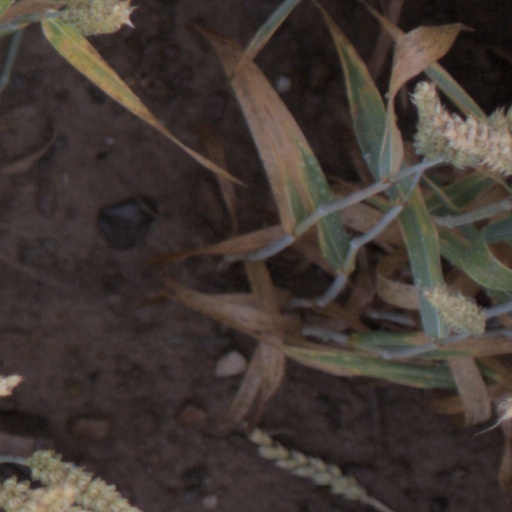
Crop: wheat